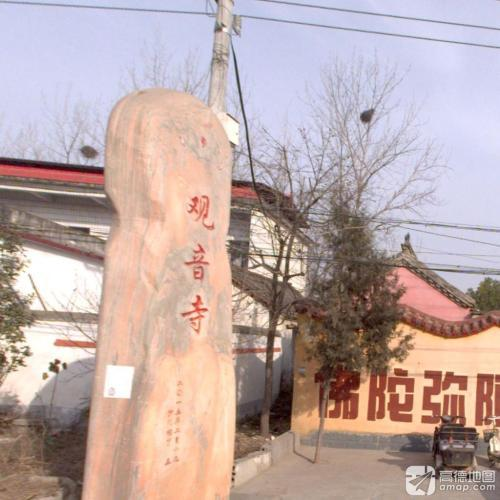
地标名称：观音寺
所在城市：南阳市·唐河县